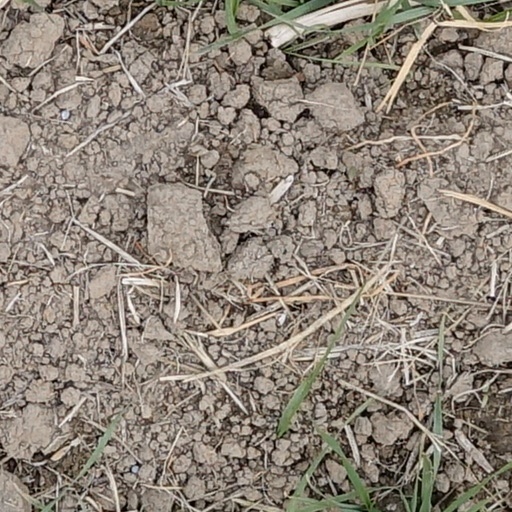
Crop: wheat